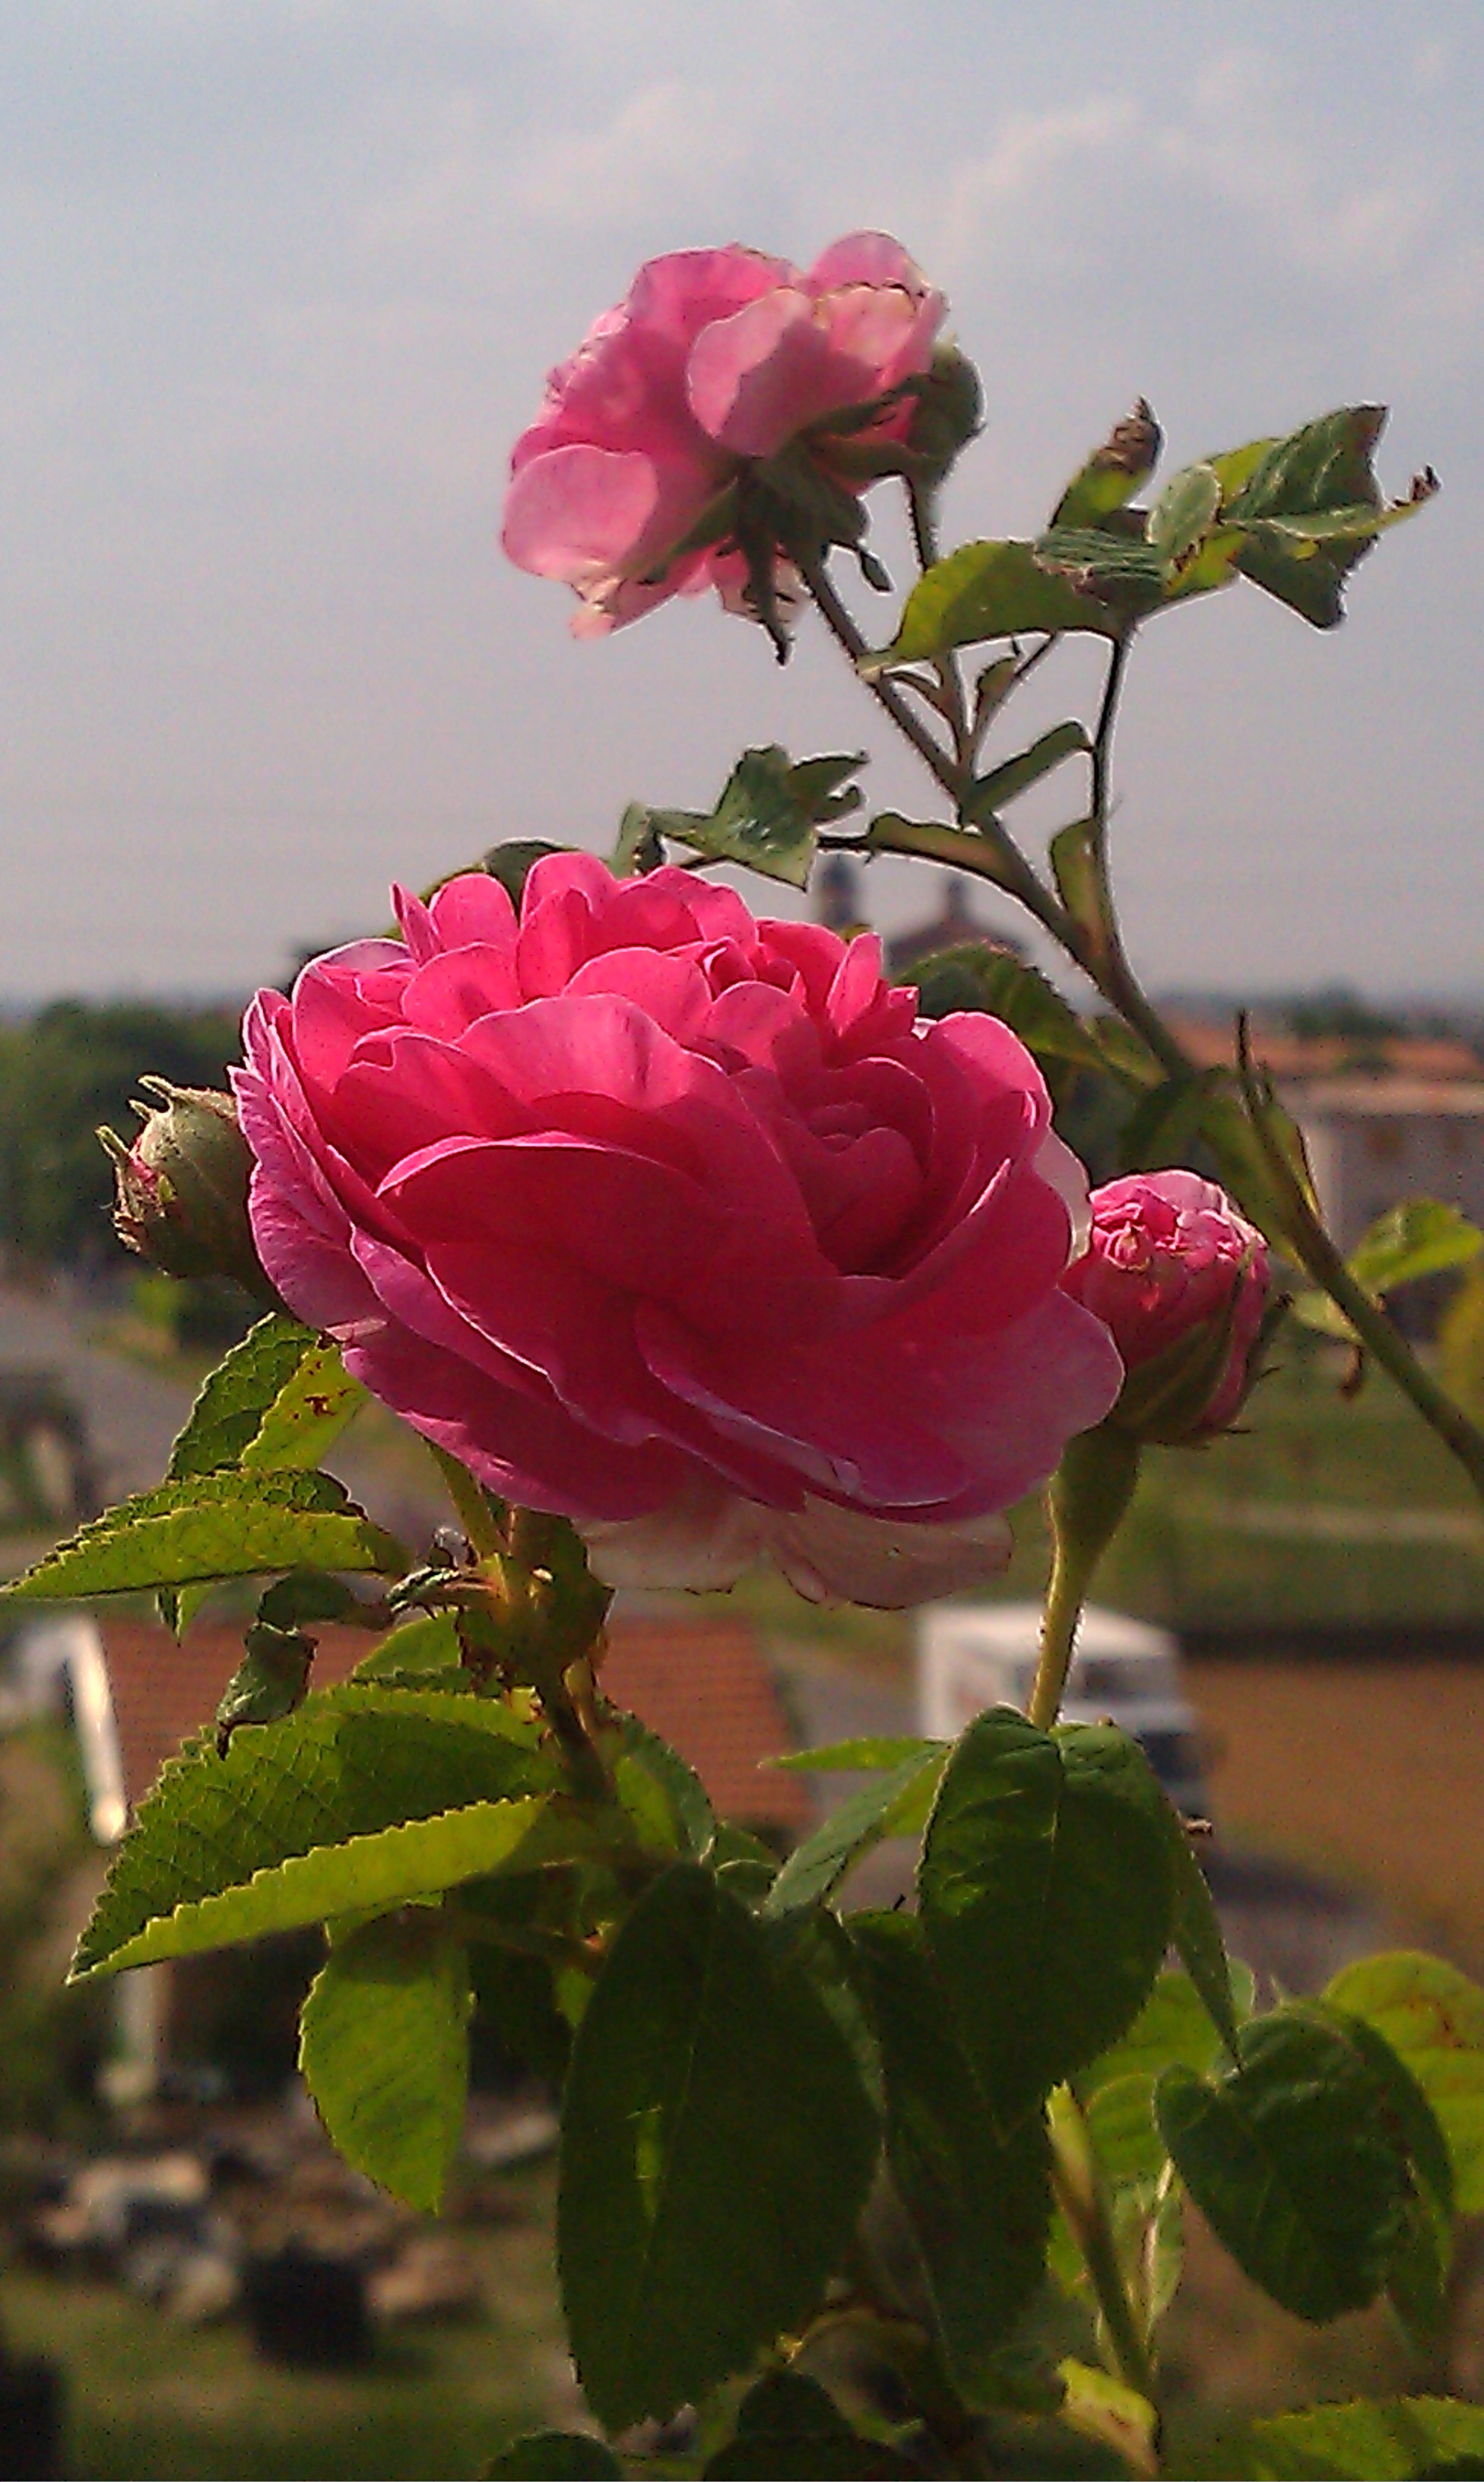
blossom, plant, flower, petal, rose, spring, botany, colorful, pink, flora, flowers, colors, shrub, floribunda, pink flower, macro photography, summer flowers, flowering plant, garden roses, rose family, land plant, rosa centifolia